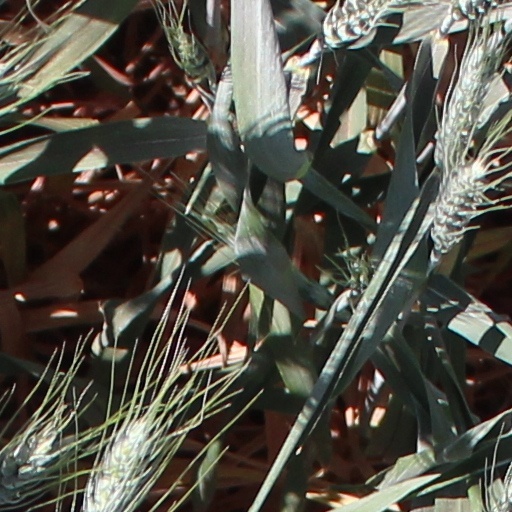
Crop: wheat